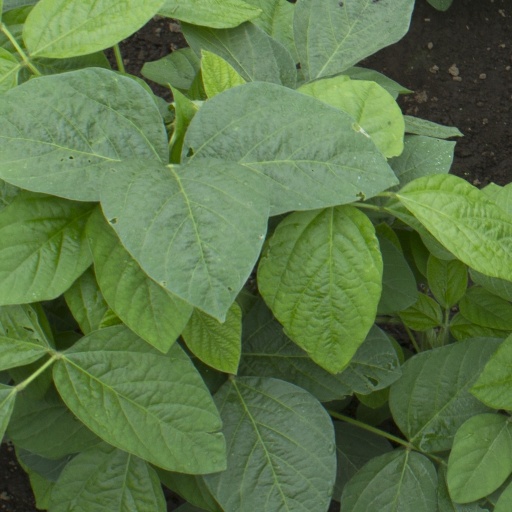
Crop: soybean